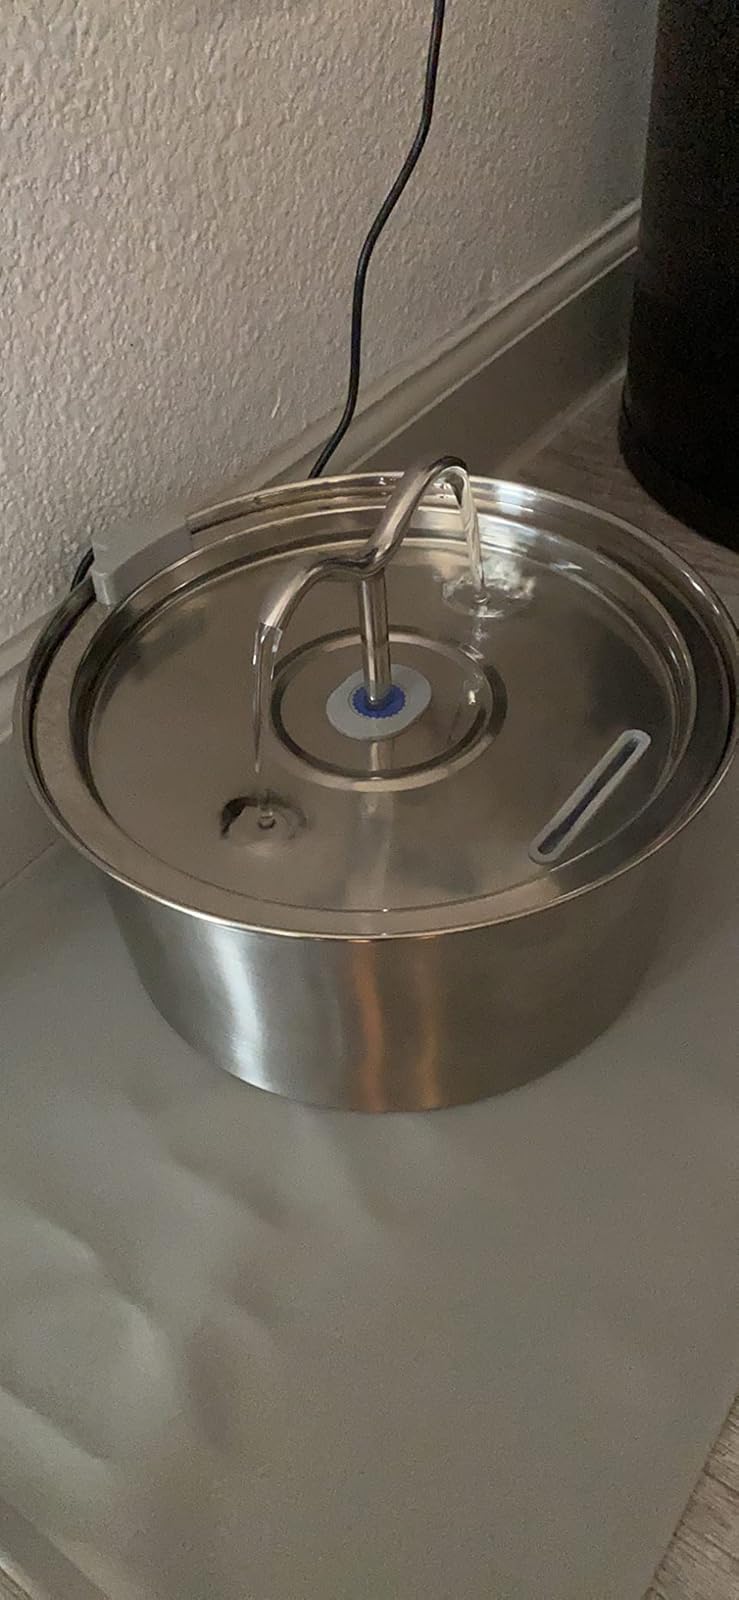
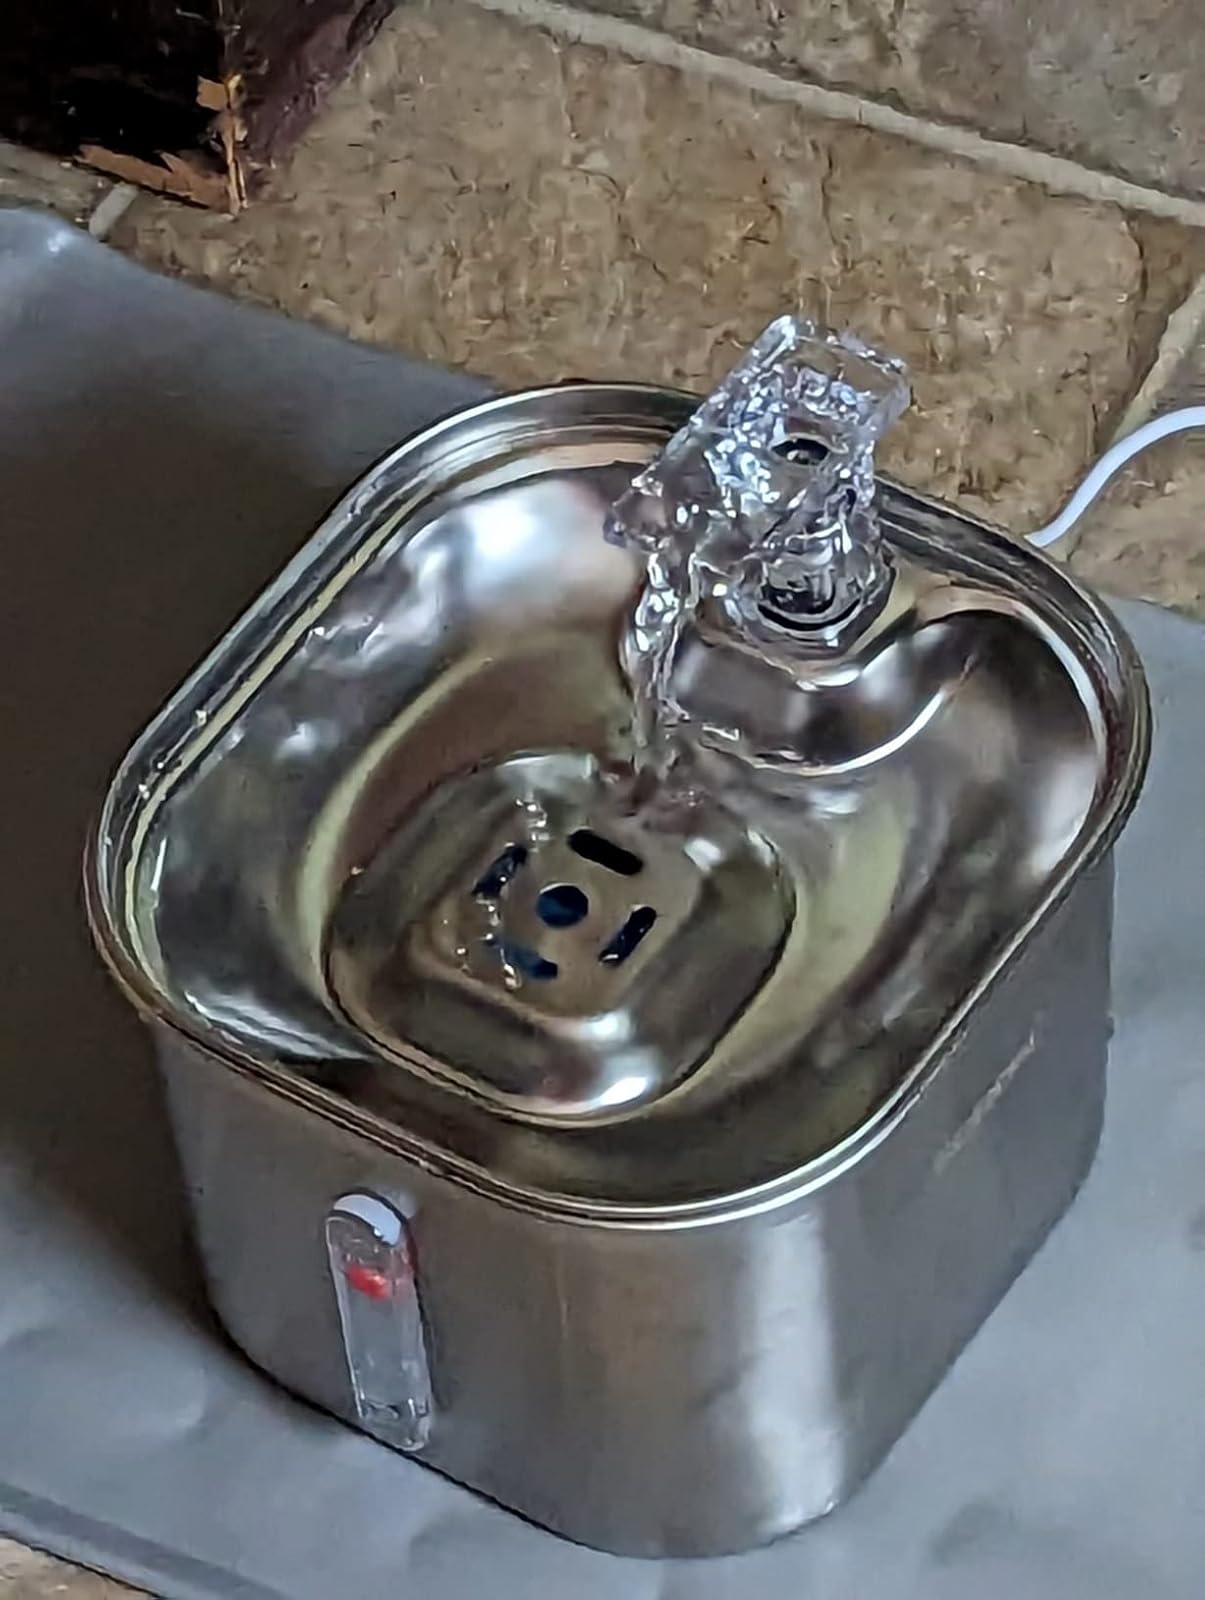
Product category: items_bowl
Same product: no